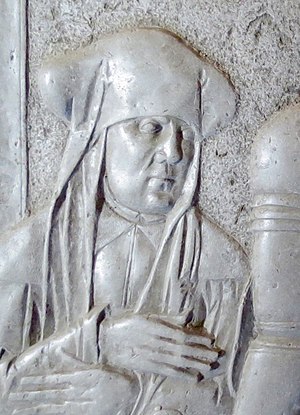
Anne Mouritsdatter Gyldenstierne
Anne Mouritsdatter Gyldenstierne var en dansk adelsfrue.